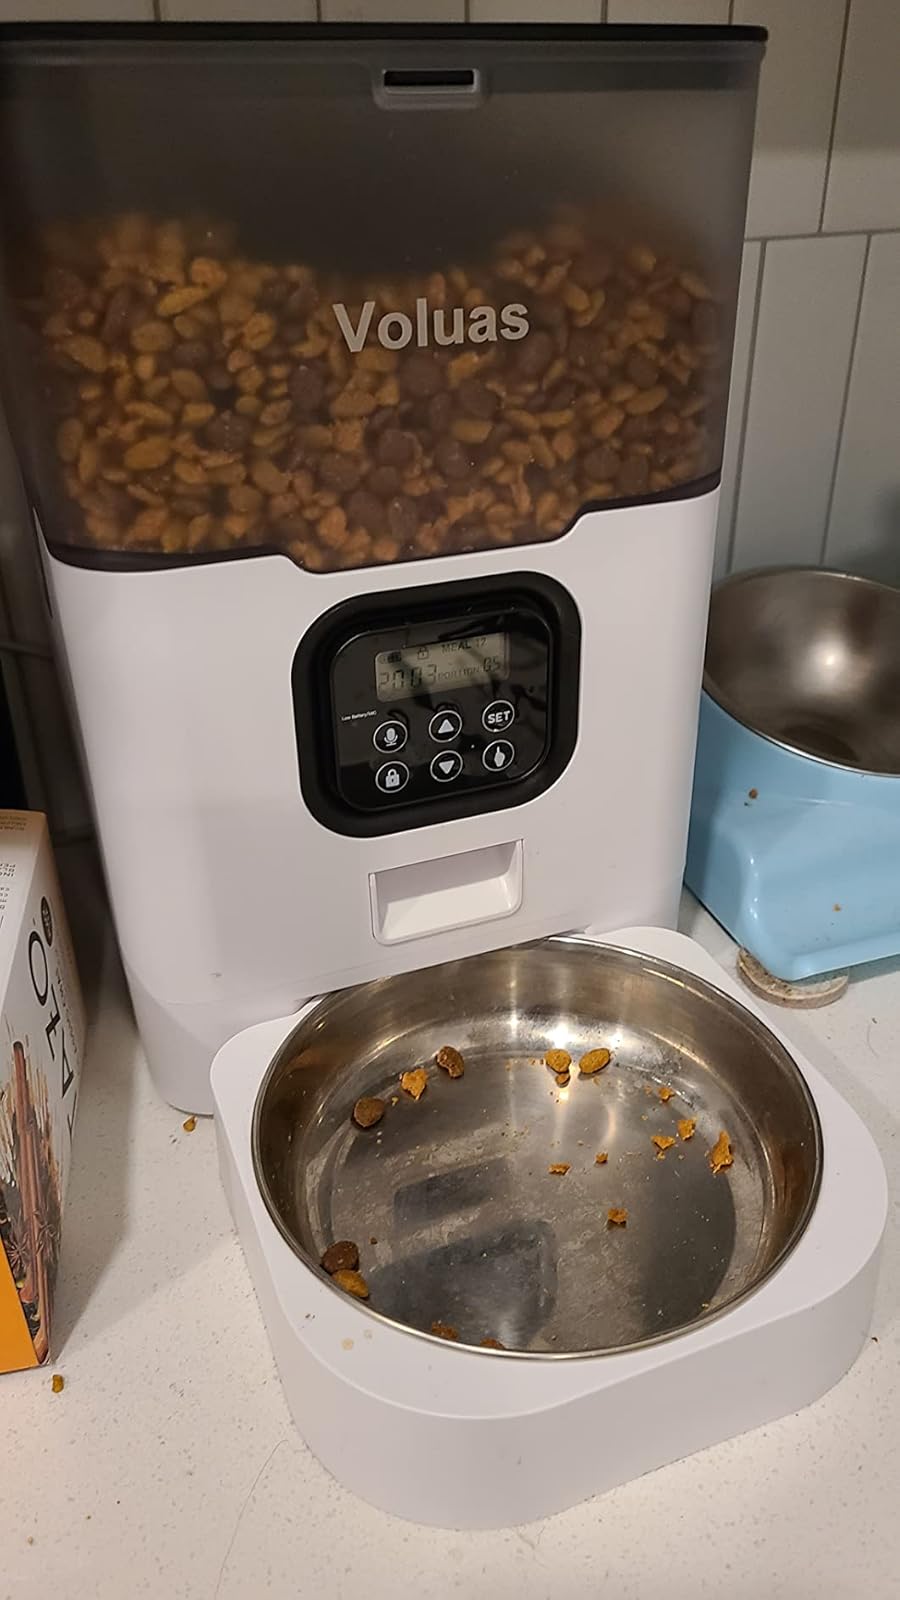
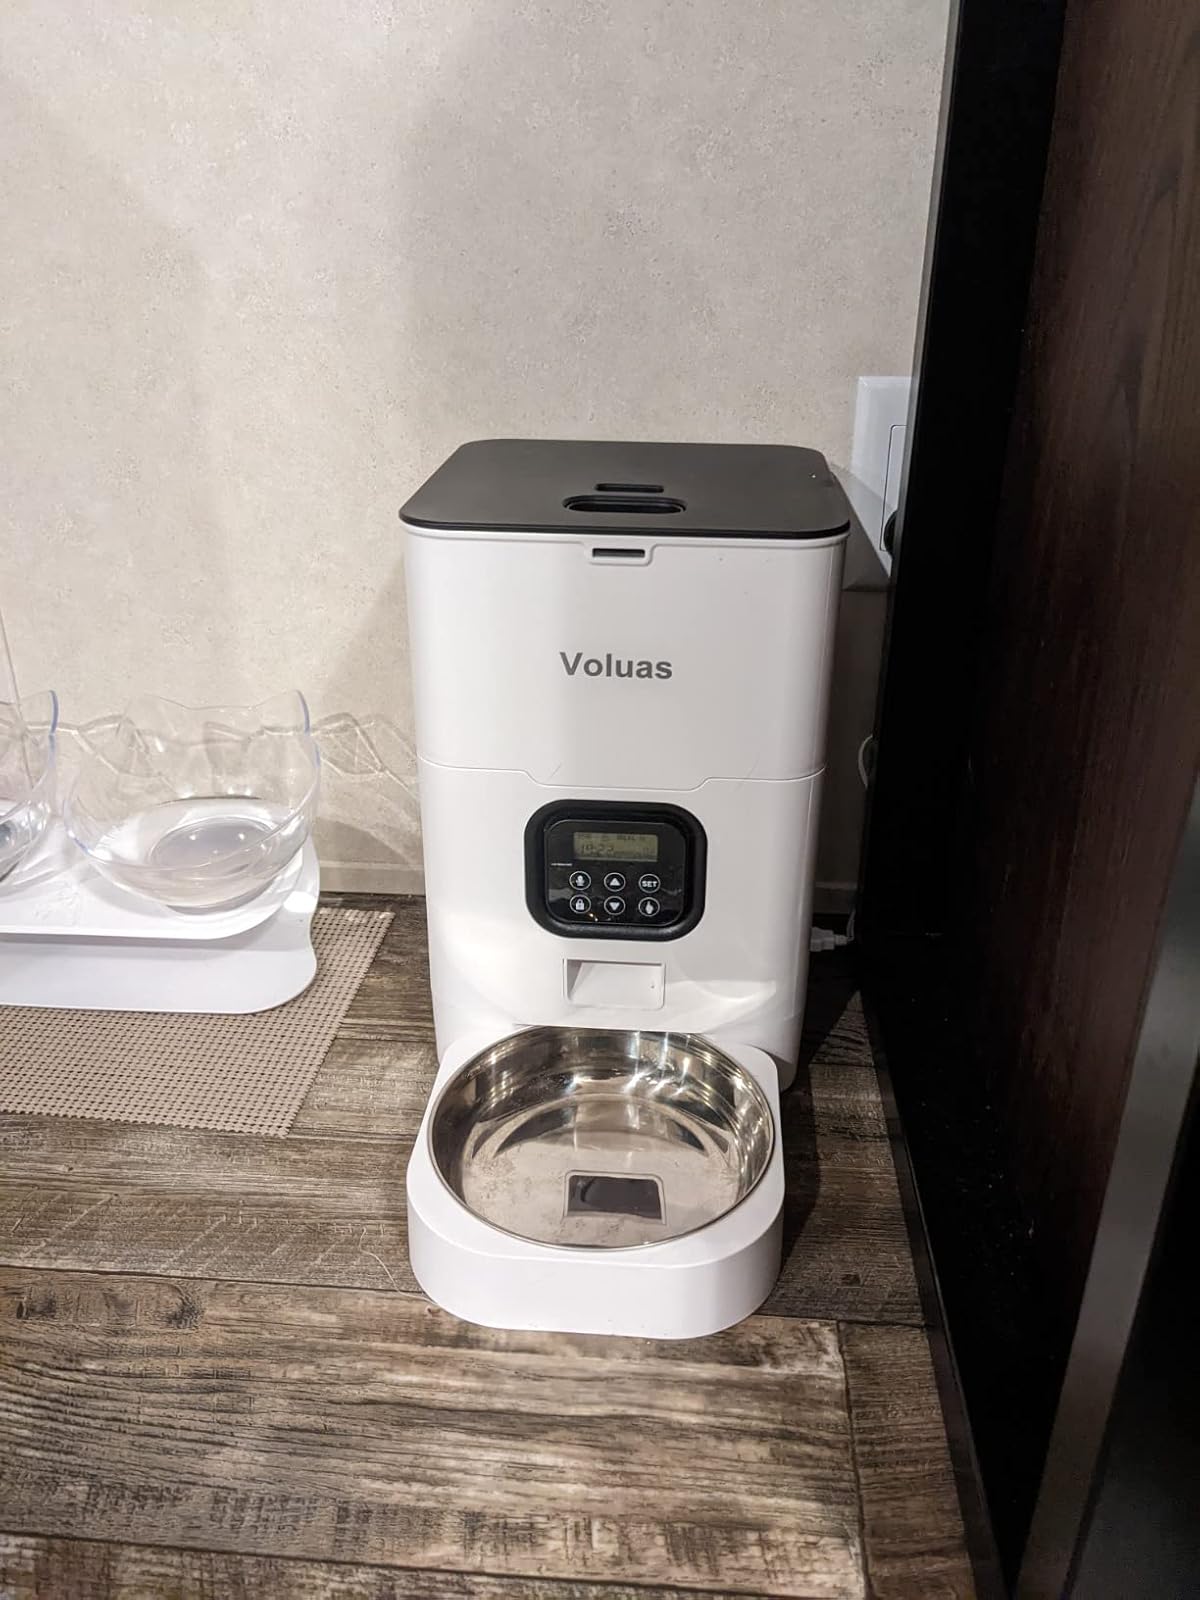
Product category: items_feeder
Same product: no